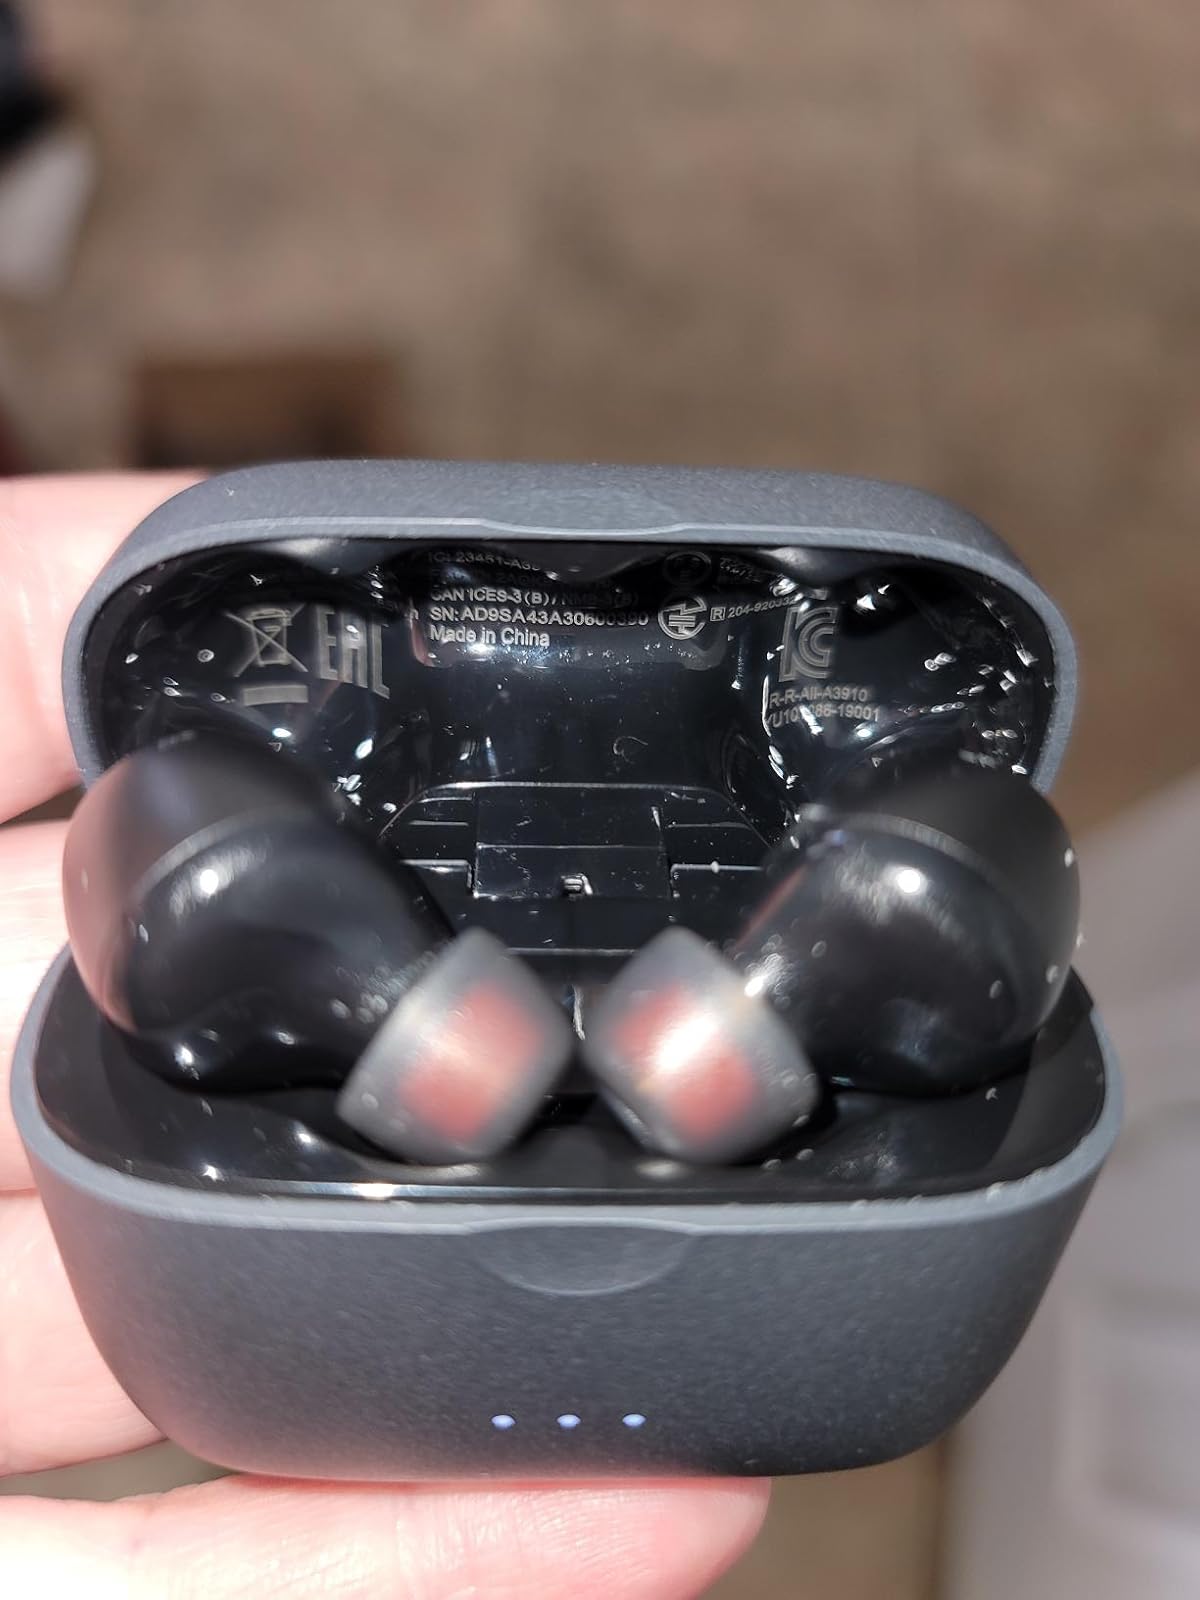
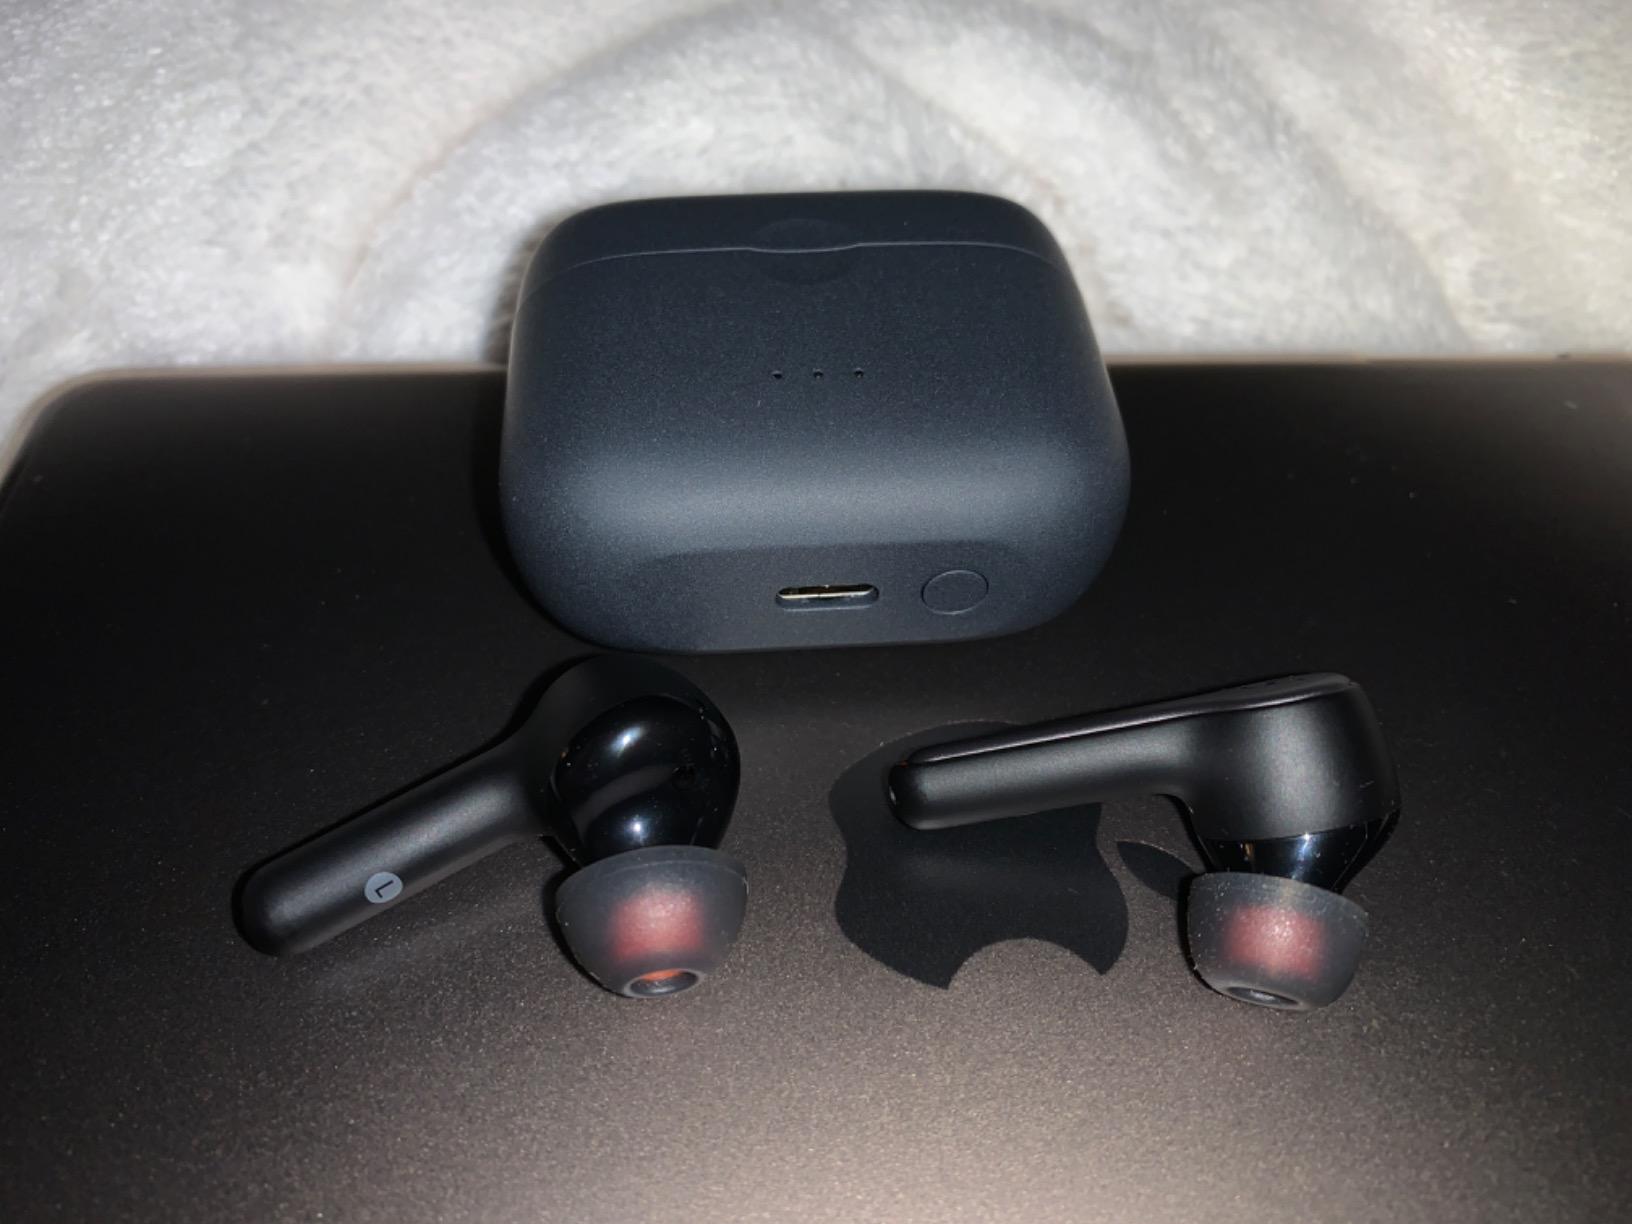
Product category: earbuds
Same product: yes